Silverlock

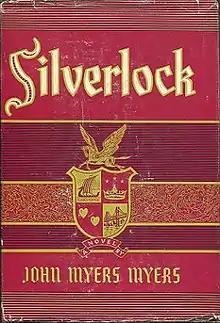
First edition cover

Silverlock is a novel by John Myers Myers published in 1949. The novel's settings and characters, aside from the protagonist, are all drawn from history, mythology, and other works of literature.